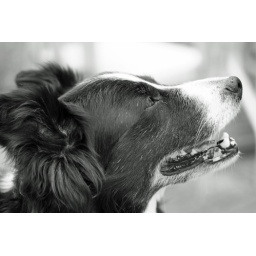
I was experimenting with black and white photos of my black and white dog! Olive was sniffing something in the air.